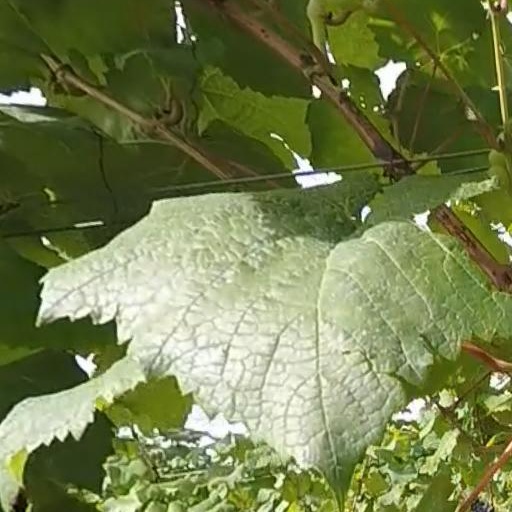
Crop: grape